Hycan

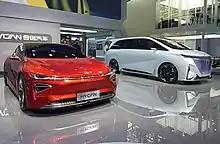
Hycan's concept vehicles: Concept-S and Concept-M

On 10 April 2018, GAC Group, GAC New Energy Technology (now GAC Aion) and Nio Inc. established a joint venture called GAC-Nio New Energy Technology Co., Ltd., and almost a year later, on 1 April 2019, GAC and Nio announced the upcoming revealing of a new brand Hycan and electric SUV under this joint venture.